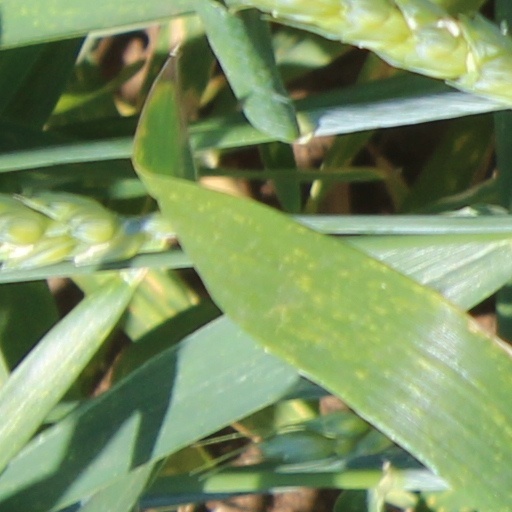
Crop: wheat